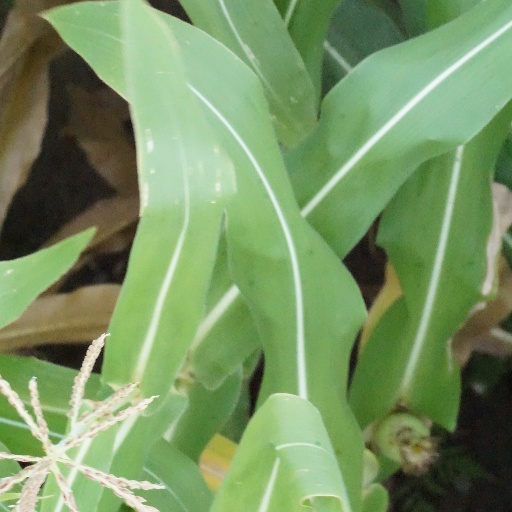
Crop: maize; corn